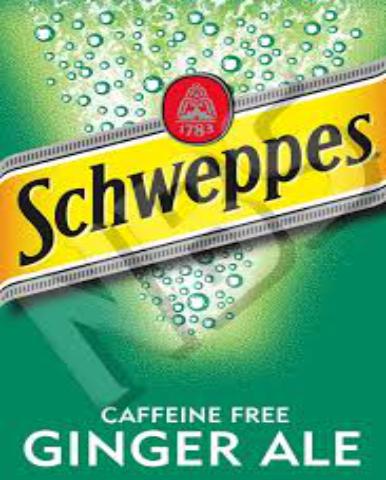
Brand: Ginger Ale
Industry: Food